Puerta del Vado

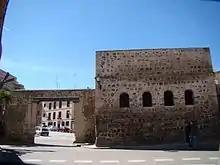
Puerta del Vado

The Puerta del Vado is a city gate built between the late-11th and early-12th centuries and located in the neighborhood of Antequeruela in the city of Toledo, (Castile-La Mancha, Spain). This district was known before and after the reconquest of the city of Toledo like the arrabal of San Isidoro, an area of important potter tradition.